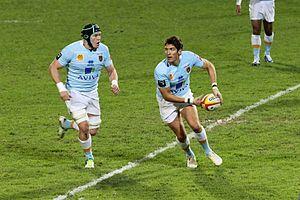
James Hook, né le 27 juin 1985 à Neath, est un joueur de rugby à XV, qui joue avec l'équipe du pays de Galles et avec les Ospreys, évoluant principalement au poste de demi d'ouverture mais parfois en tant que centre.
Le championnat de France de rugby à XV 2013-2014 ou Top 14 2013-2014 est la cent-quinzième édition du championnat de France de rugby à XV. Elle oppose les quatorze meilleures équipes de rugby à XV françaises. Le championnat débute le 16 août 2013 pour s'achever par une finale le 31 mai 2014 au Stade de France.
Pour la saison 2012-2013, l' Union sportive arlequins Perpignan-Roussillon dispute le Top 14 et l' Amlin Challenge Cup